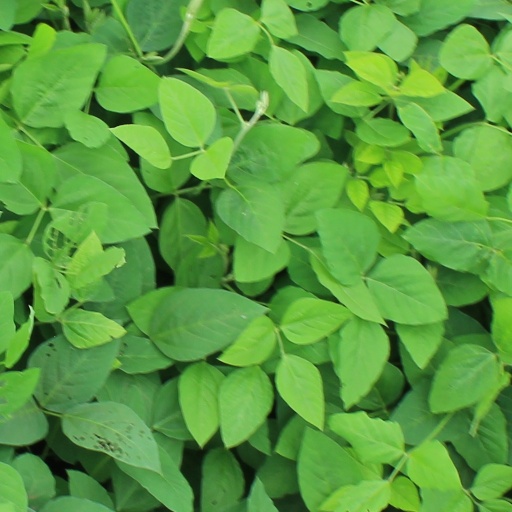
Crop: soybean